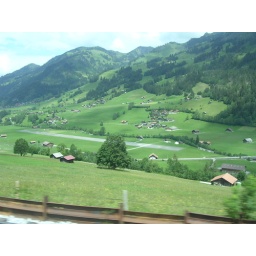
The golden pass train with front panorama car view from seat 86 in the front of the car